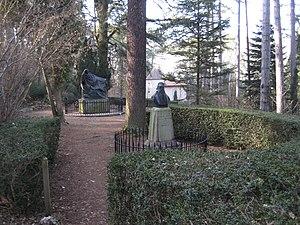
Musée et Parc Noisot
Le Musée et Parc Noisot de Fixin est un « Musée Napoléon Ier » labellisé Musée de France et un « parc forestier » aménagés au XIXᵉ siècle par le grognard Claude Noisot sur les hauteurs de Fixin près de Dijon en Côte-d'Or en Bourgogne-Franche-Comté.
Fixin est une commune viticole française, située dans le département de la Côte-d'Or en région Bourgogne-Franche-Comté, sur la route des Grands Crus le long de la côte de Nuits du vignoble de Bourgogne.
Claude Noisot, est un officier de la vieille garde impériale de l'empereur Napoléon Ier. Défenseur de la mémoire de l'empereur Napoléon Iᵉʳ, il fonde et aménage le Musée Napoléon Iᵉʳ et Parc Noisot de Fixin en Bourgogne au XIXᵉ siècle.